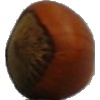
Label: nut_forest